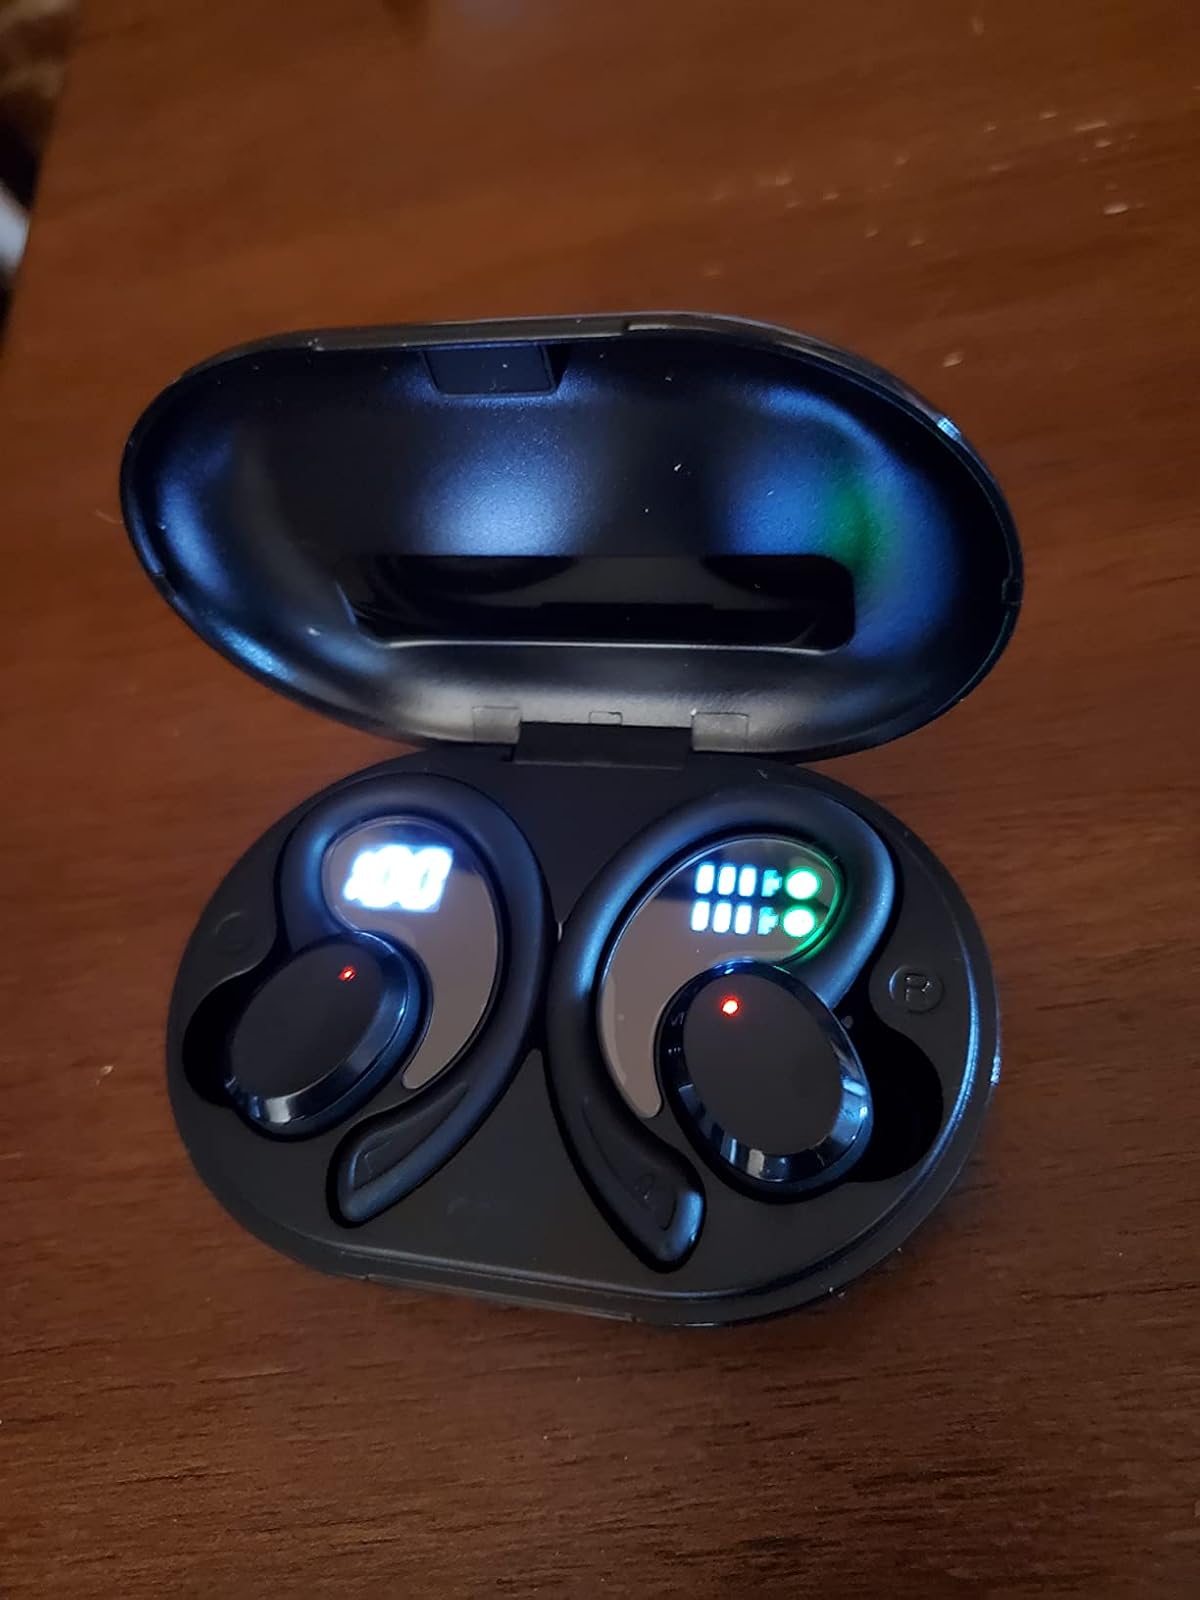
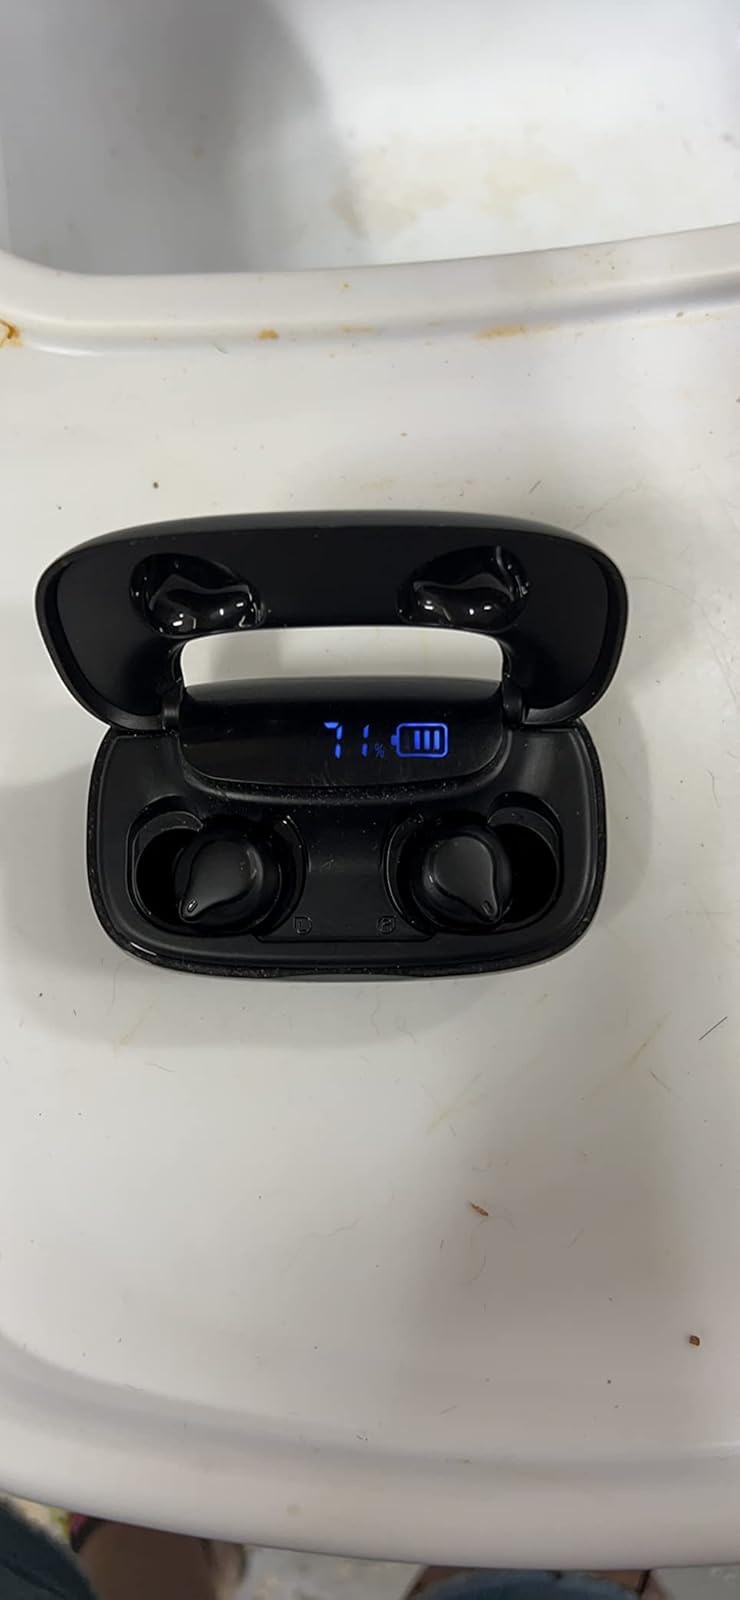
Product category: earbuds
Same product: no